University of Helsinki

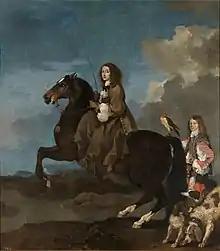
Queen Christina of Sweden, University Founder and Patron

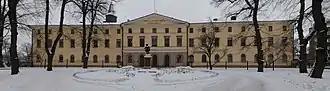

The first predecessor of the university, The Cathedral School of Åbo, was presumably founded in 1276 for education of boys to become servants of the Church. As the university was founded on 26 March 1640 by Queen Christina of Sweden (1626–1689) in Turku (Sw. Åbo), as the Åbo Kungliga Akademi, the senior part of the school formed the core of the new university, while the junior year courses formed a grammar school. It was the third university founded in the Swedish Empire, following Uppsala University and the Academia Gustaviana in Dorpat (predecessor to the University of Tartu in Estonia).